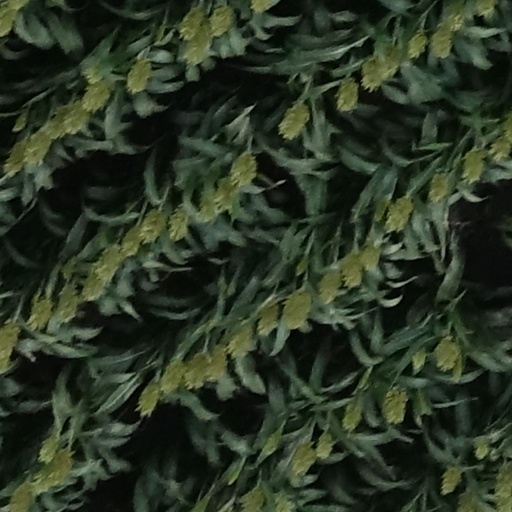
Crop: sorghum